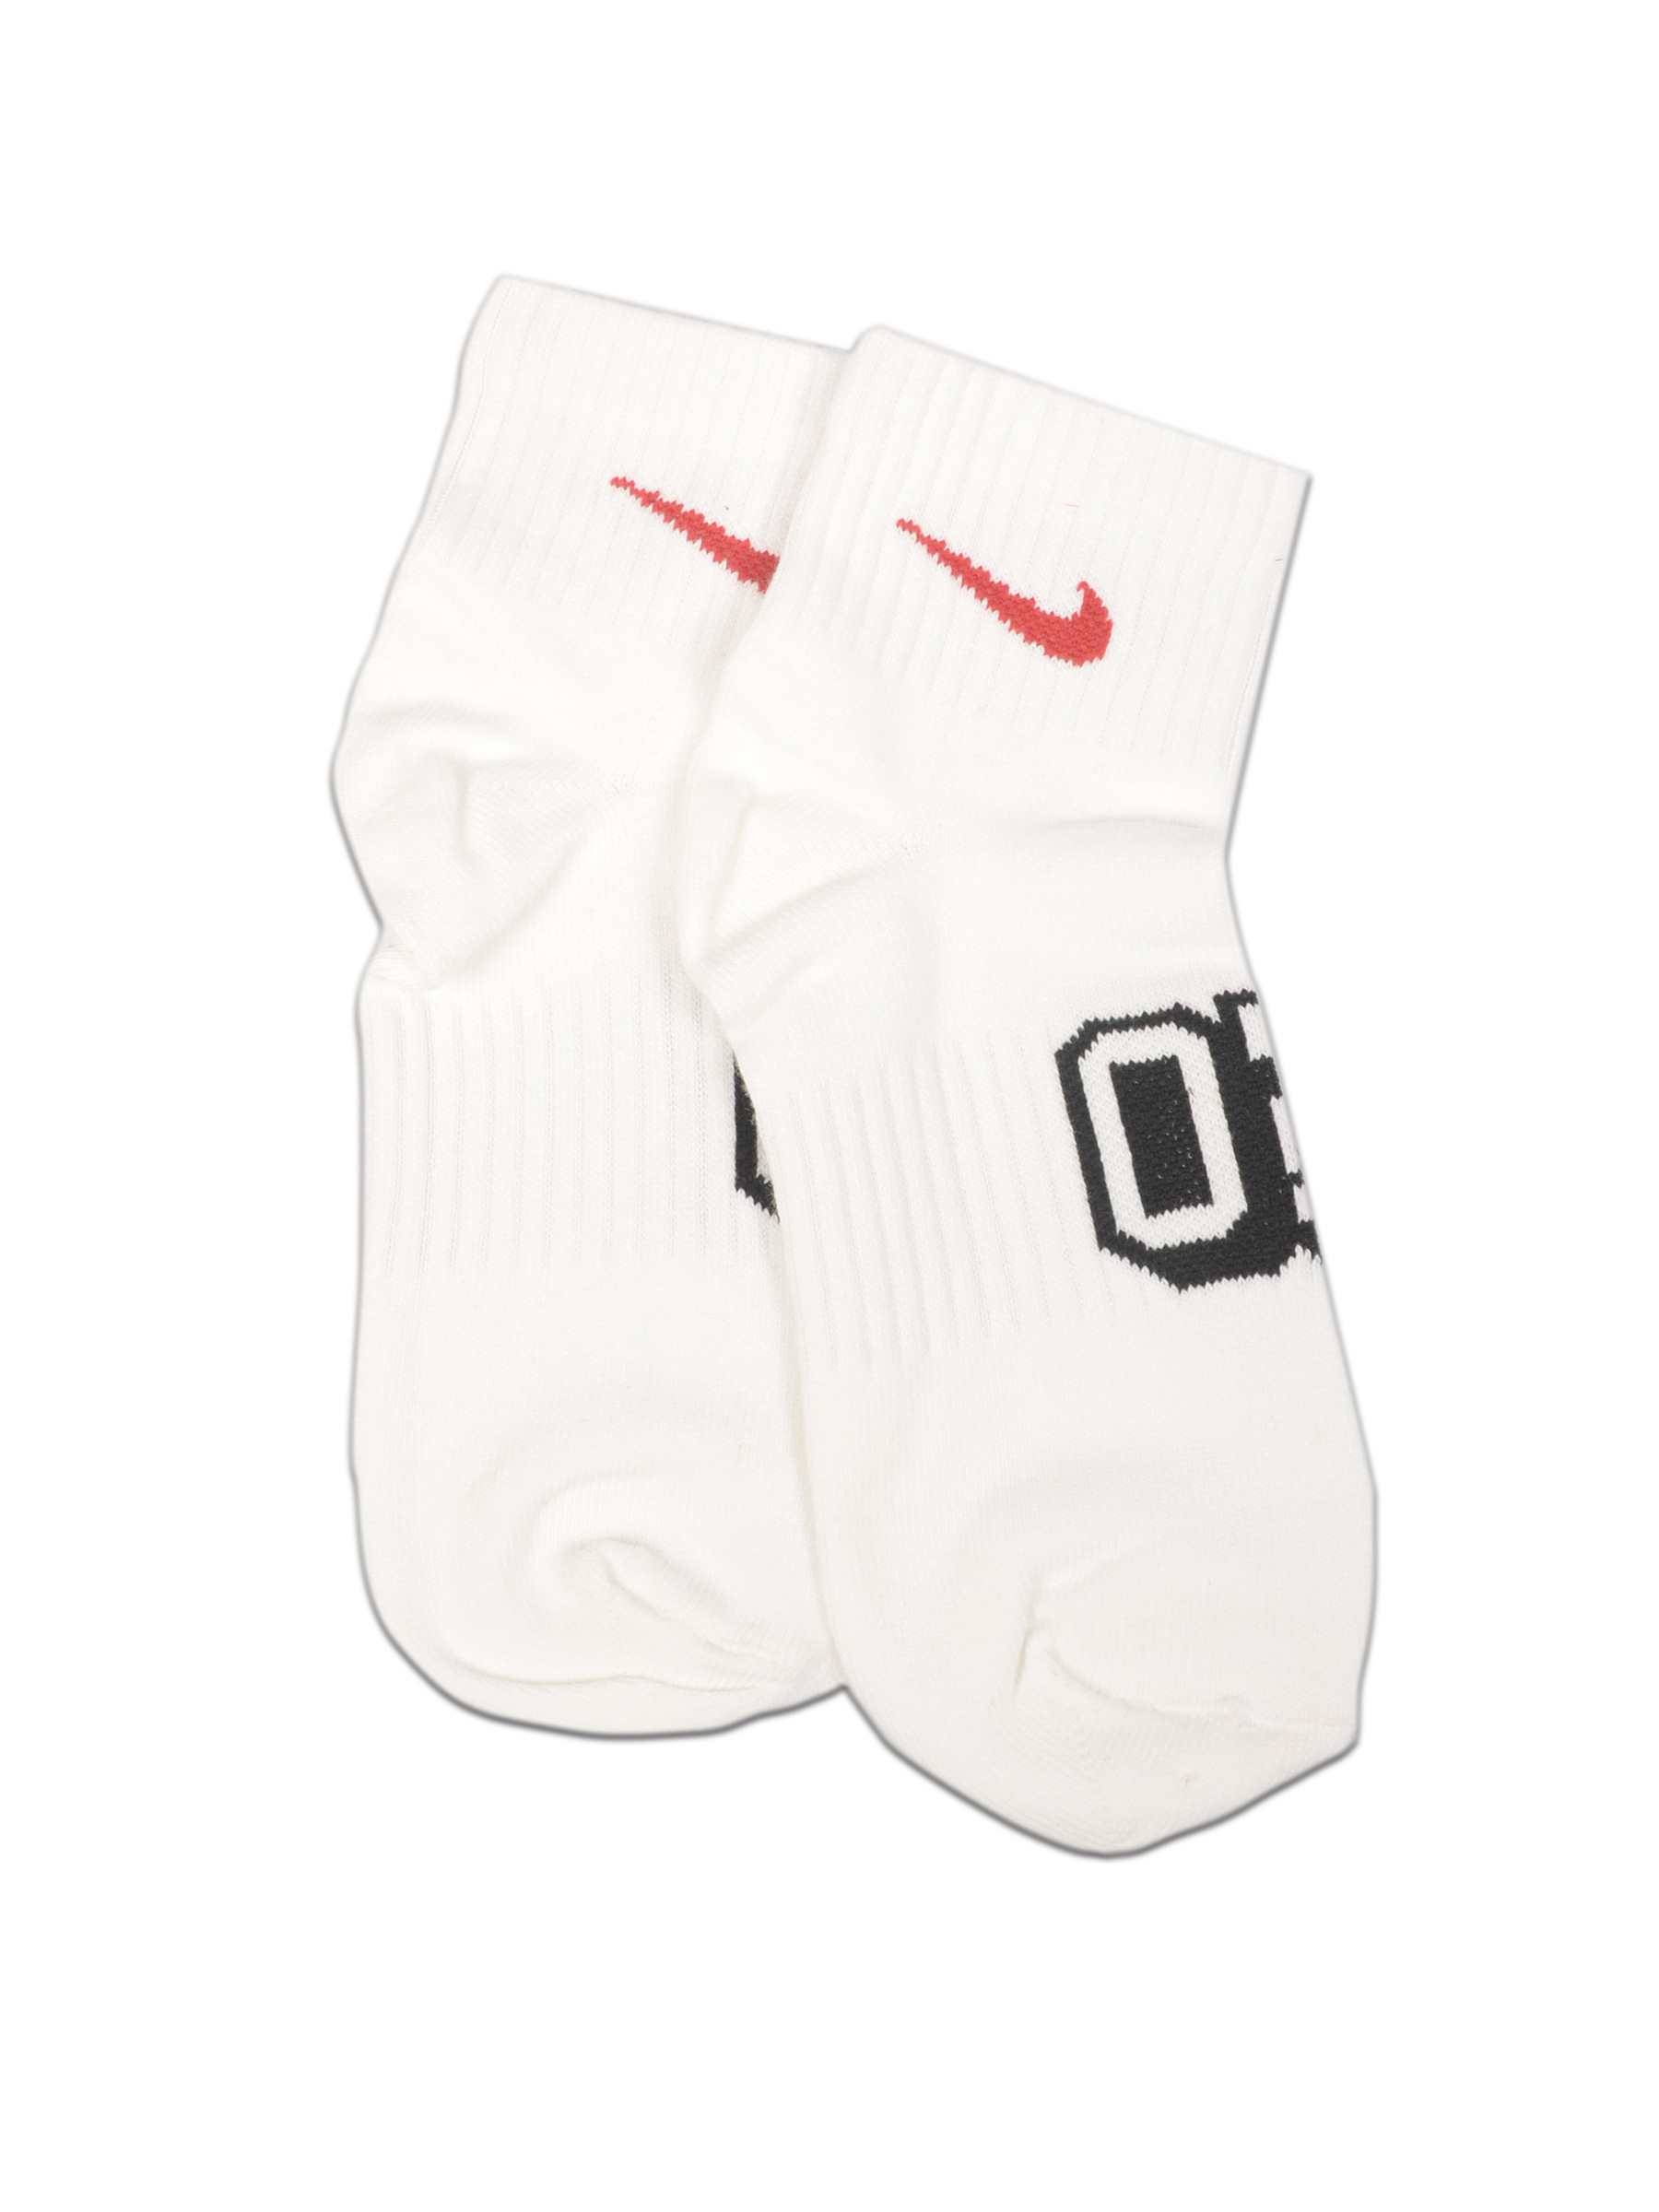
Nike Unisex Ap Kids Snl G White Socks
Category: Accessories / Socks / Socks
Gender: Unisex
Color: White
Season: Summer 2011
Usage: Sports